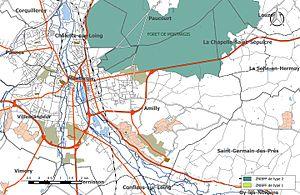
Carte des Zones Naturelles d'Intérêt Écologique Faunistique et Floristique (ZNIEFF) de la commune de fr:Amilly (Loiret).
Amilly est une commune française située dans le département du Loiret en région Centre-Val de Loire.